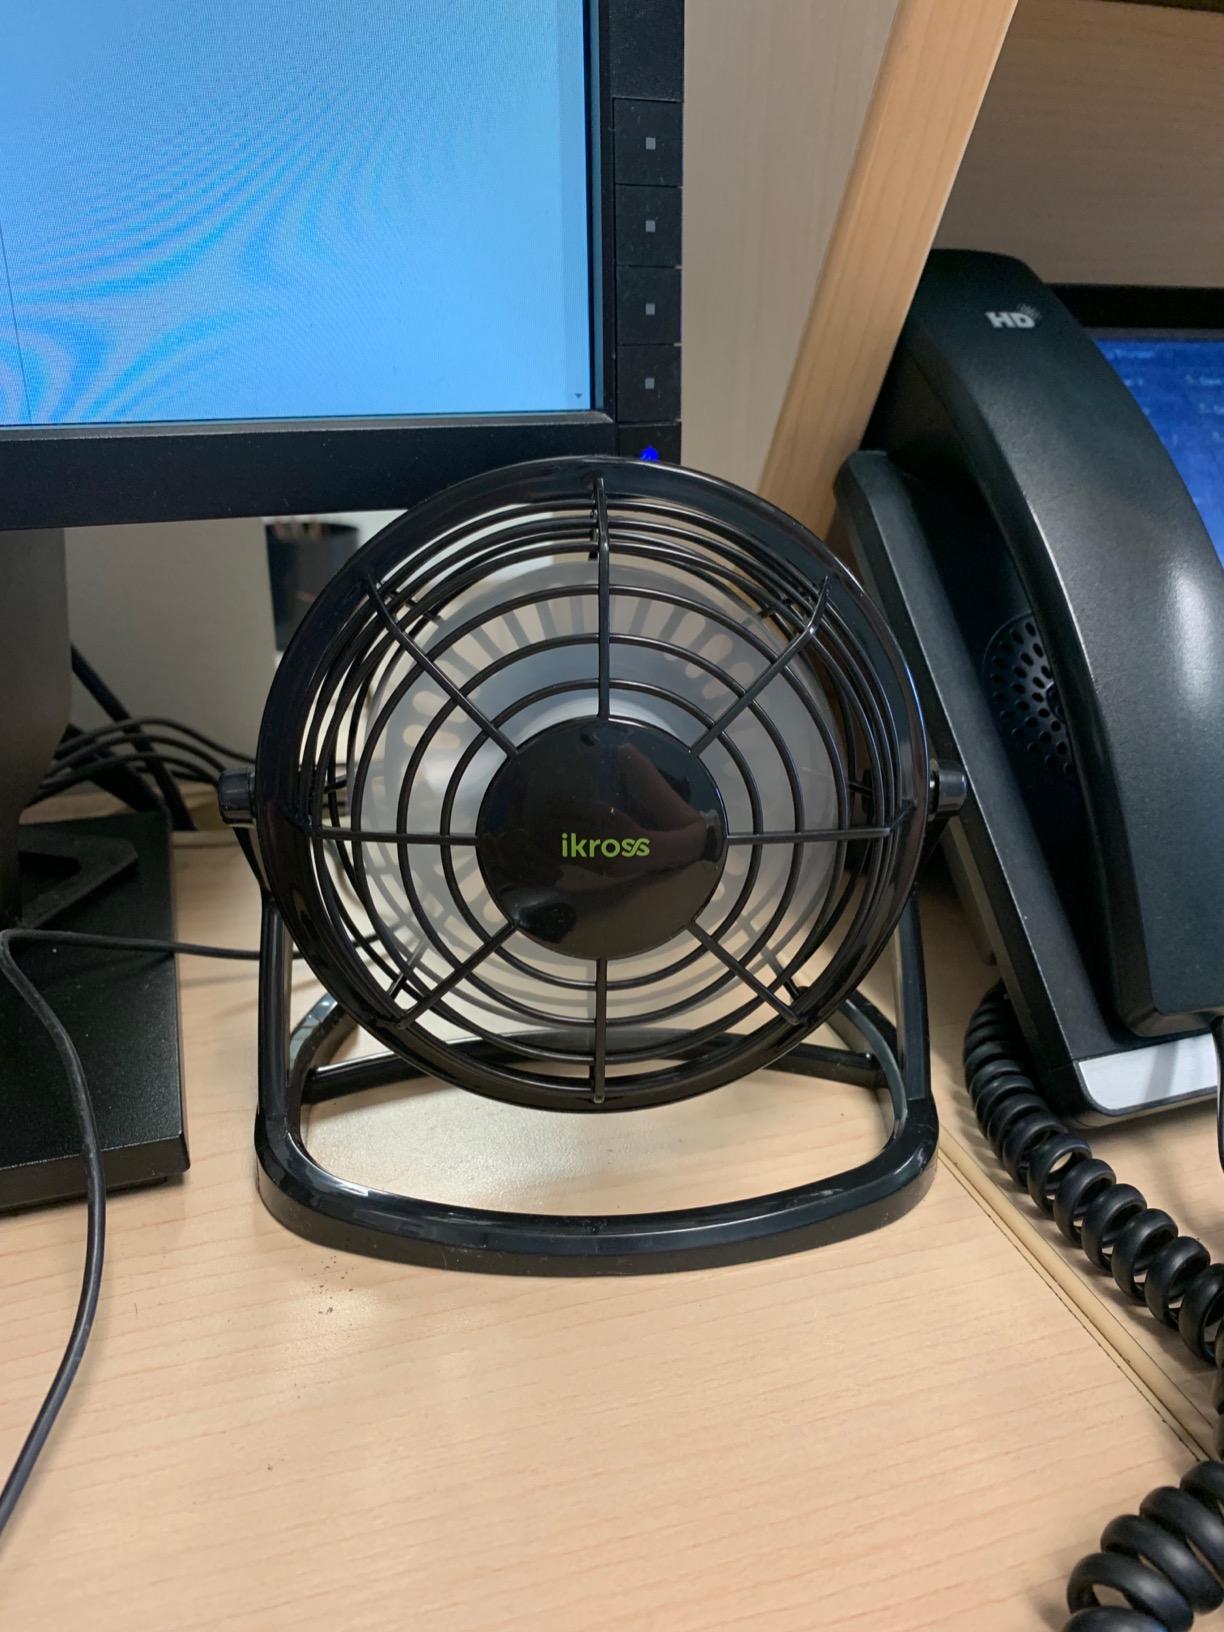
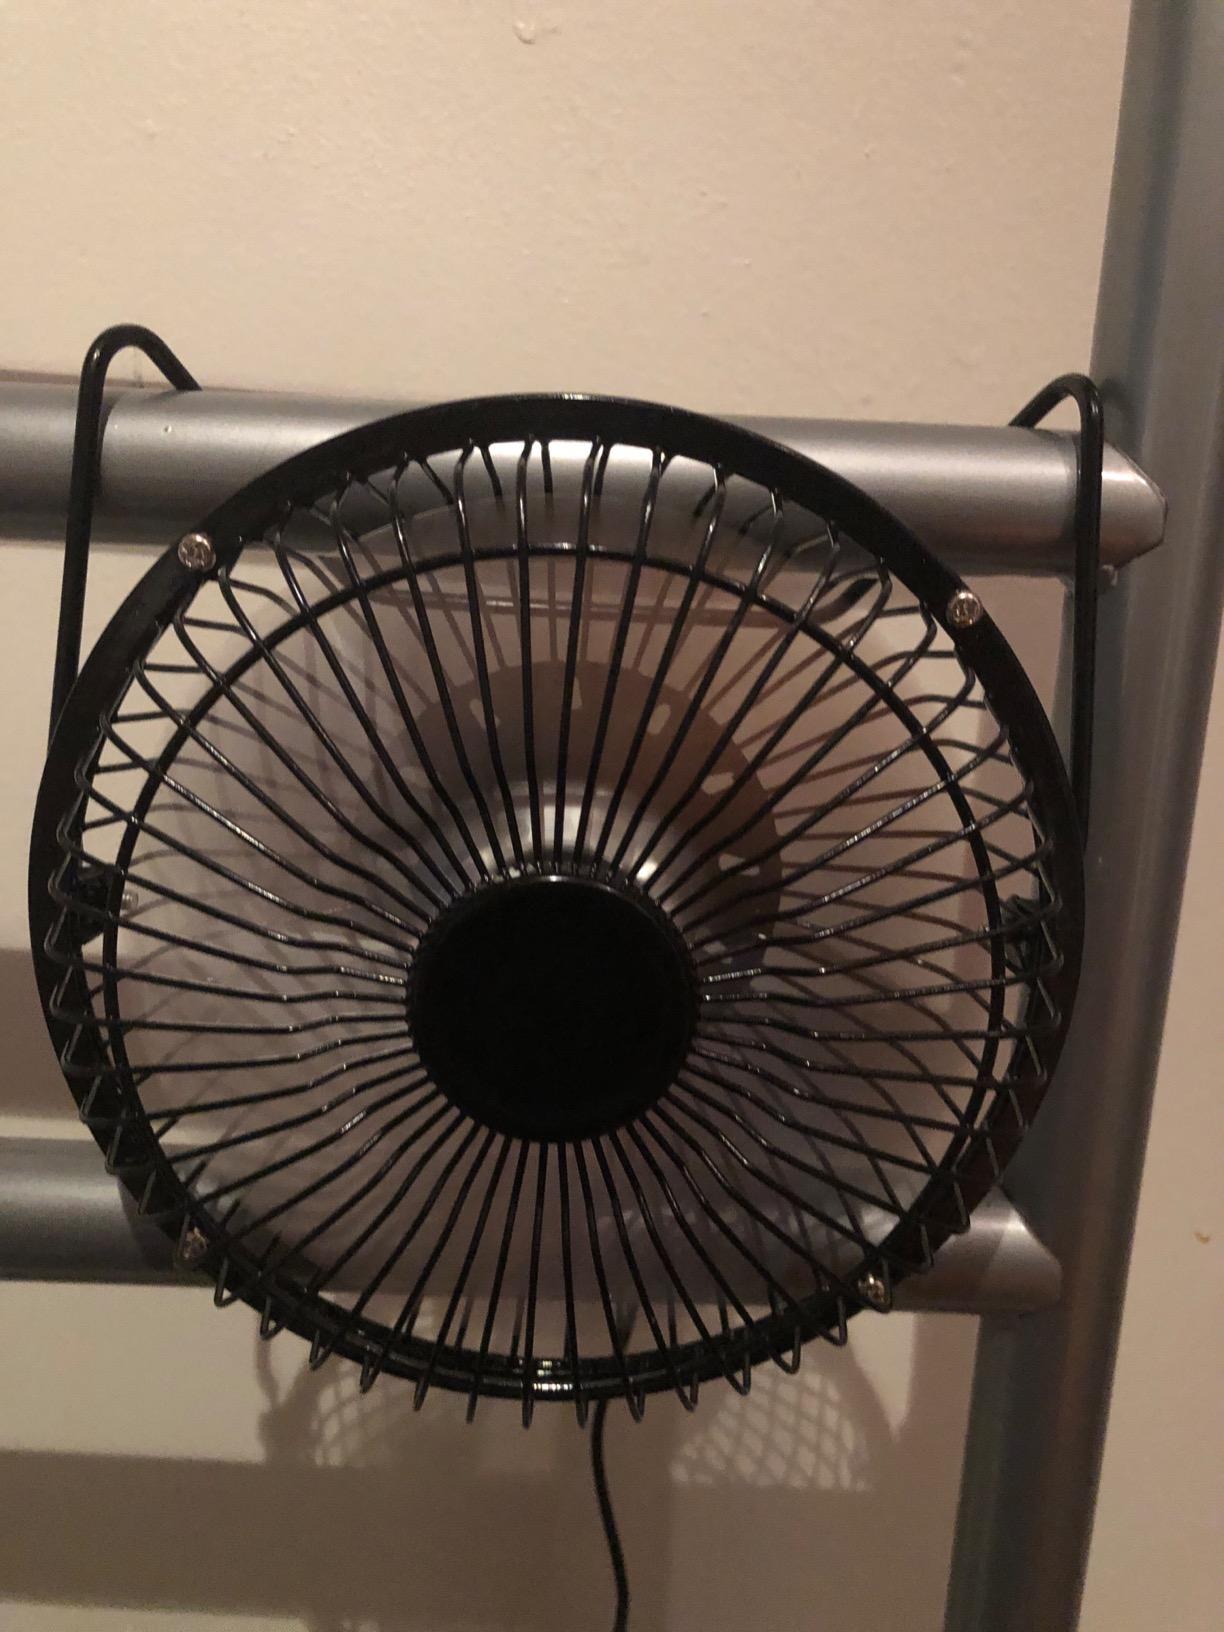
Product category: fan
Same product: no